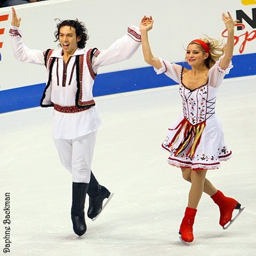
figure skaters skating their folk dance .